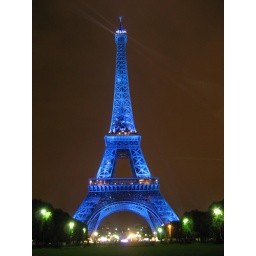
The tower this summer lit in blue to celebrate the EU. No tripod.